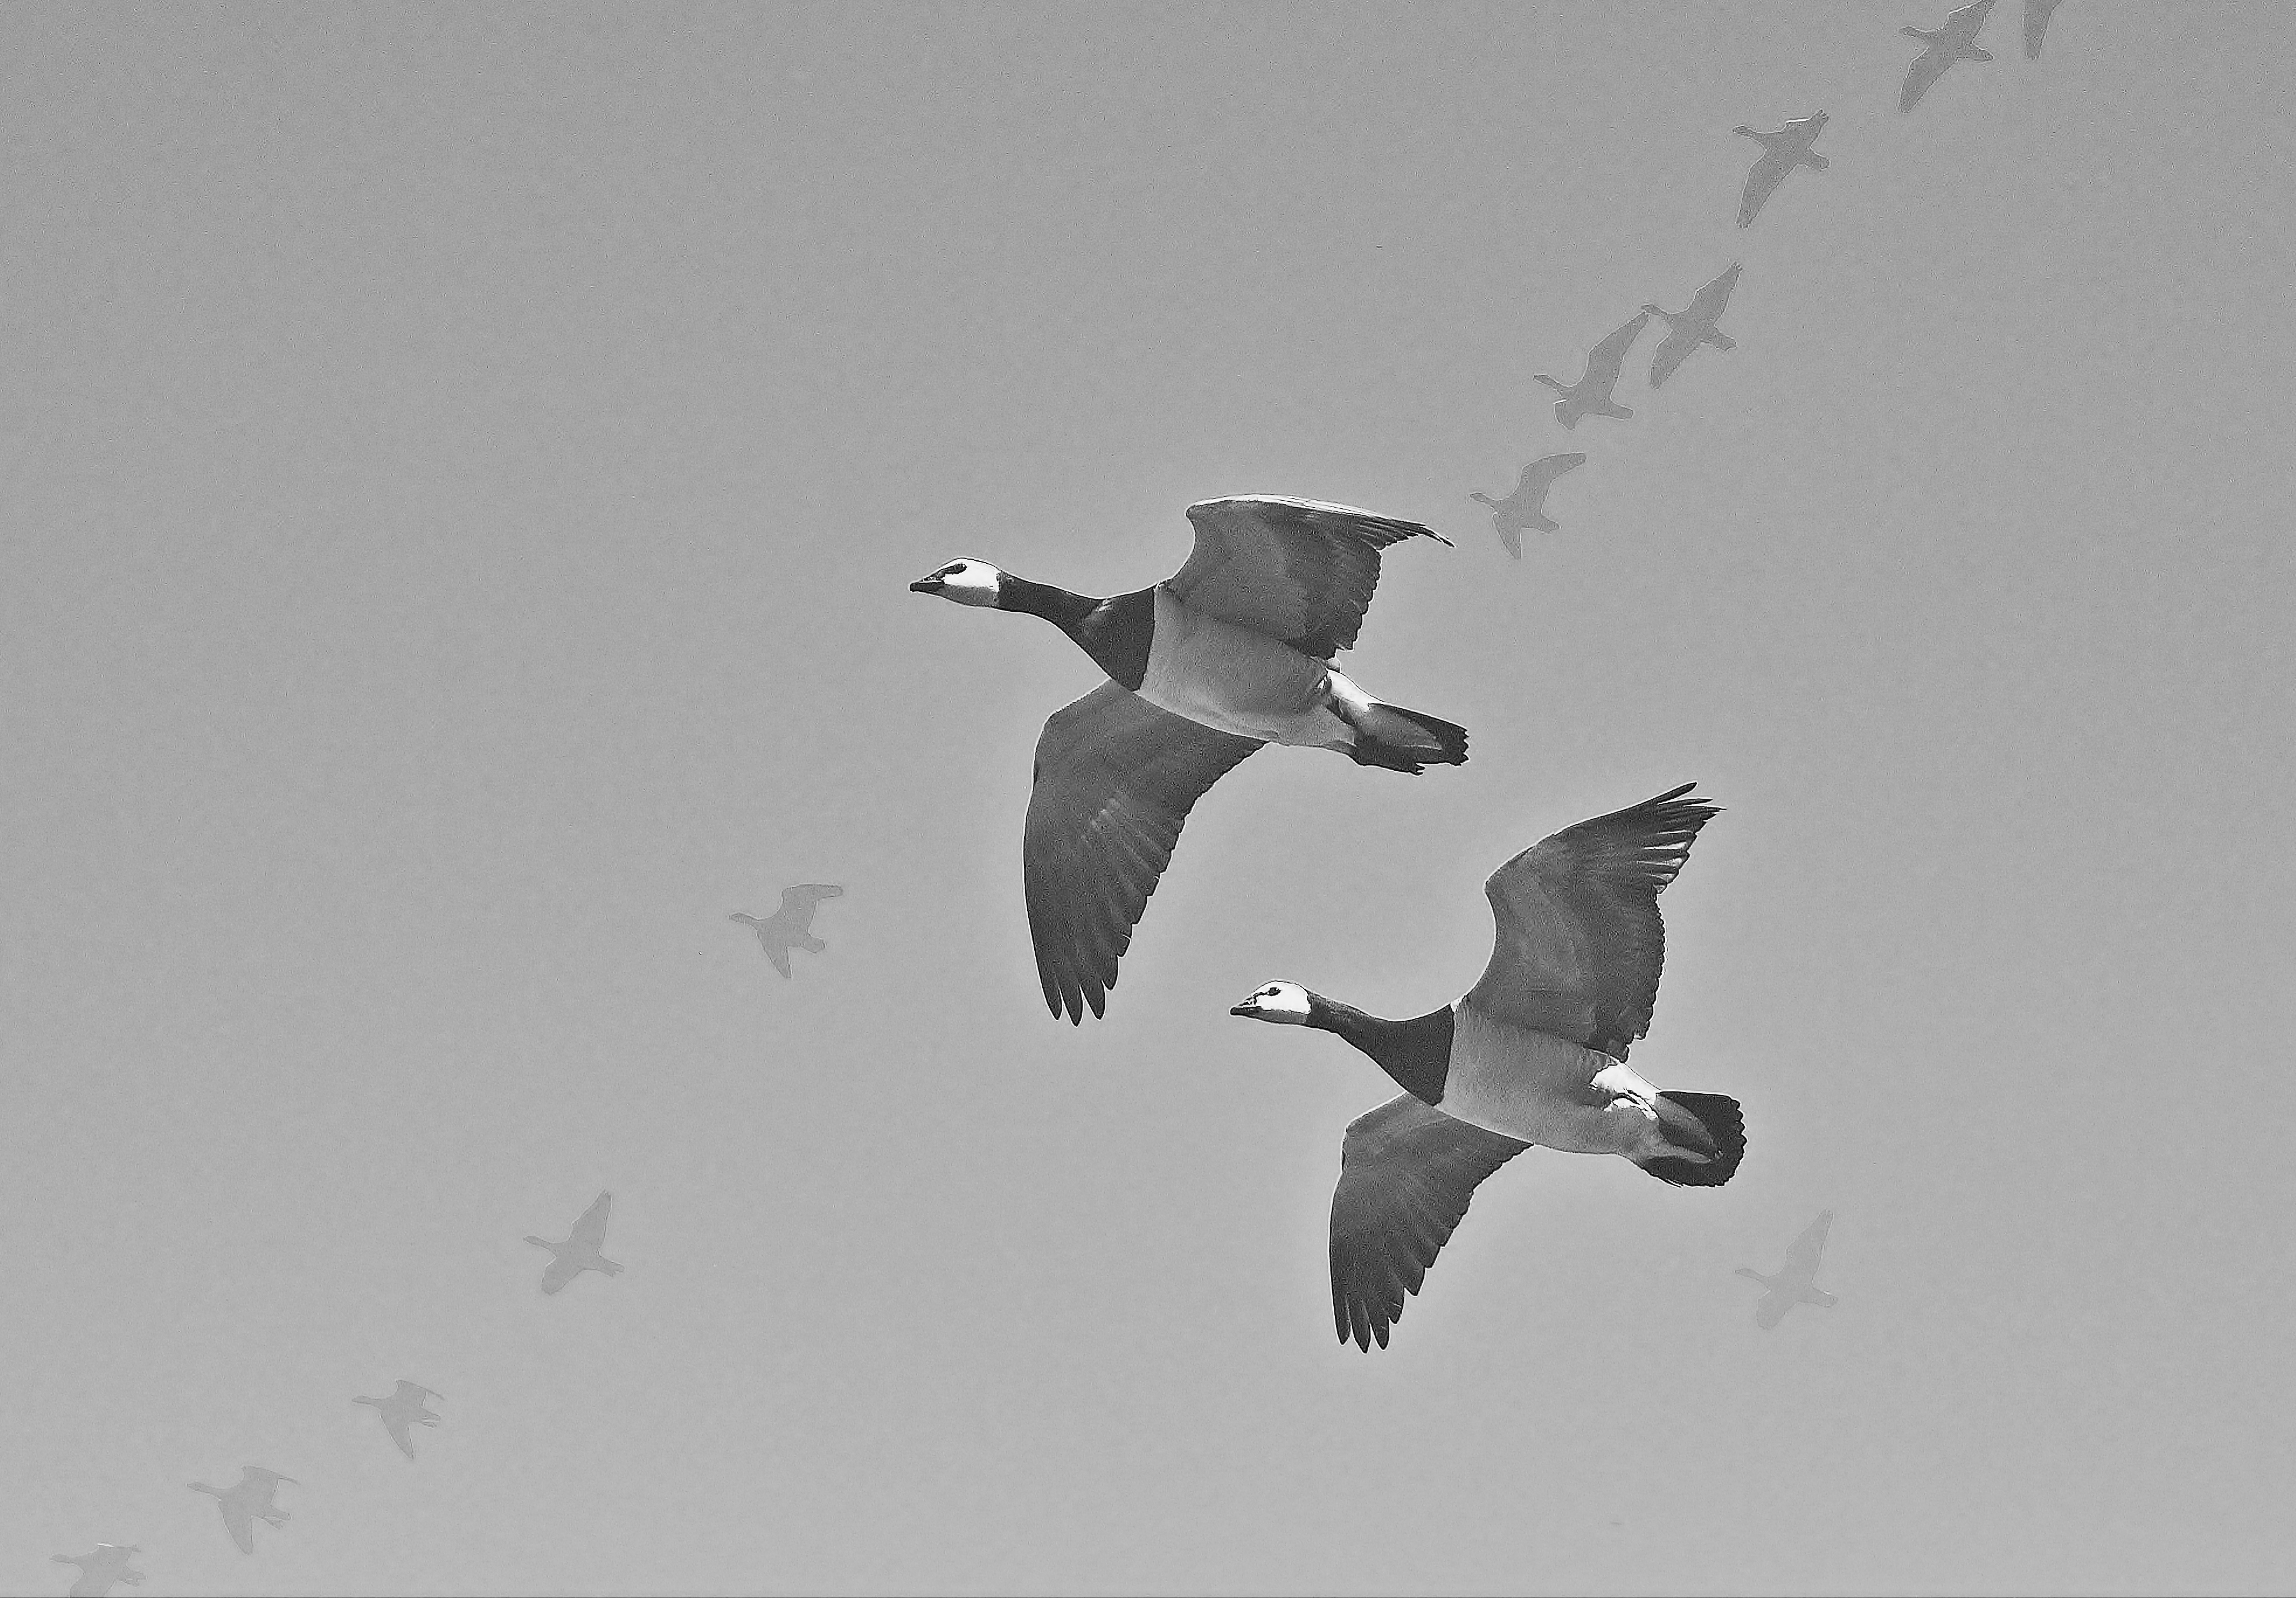
goose, sky, autumn, fly, gray, black and white, bird, beak, seabird, water bird, bird migration, wing, heron, flight, gull, european herring gull, charadriiformes